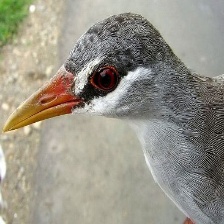
Species: WHITE BROWED CRAKE
Scientific name: AMAURORNIS CINEREA